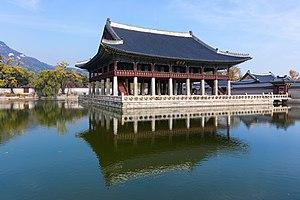
Gyeongbokgung, aussi appelé palais de Gyeongbok, est un palais royal situé au nord de Séoul en Corée du Sud. D’abord construit en 1394 puis reconstruit en 1867, il est le principal des cinq grands palais construits sous la dynastie Joseon. Le nom du palais, Gyeongbokgung, signifie « palais du Bonheur resplendissant ». Sa porte principale est la porte de Gwanghwamun.